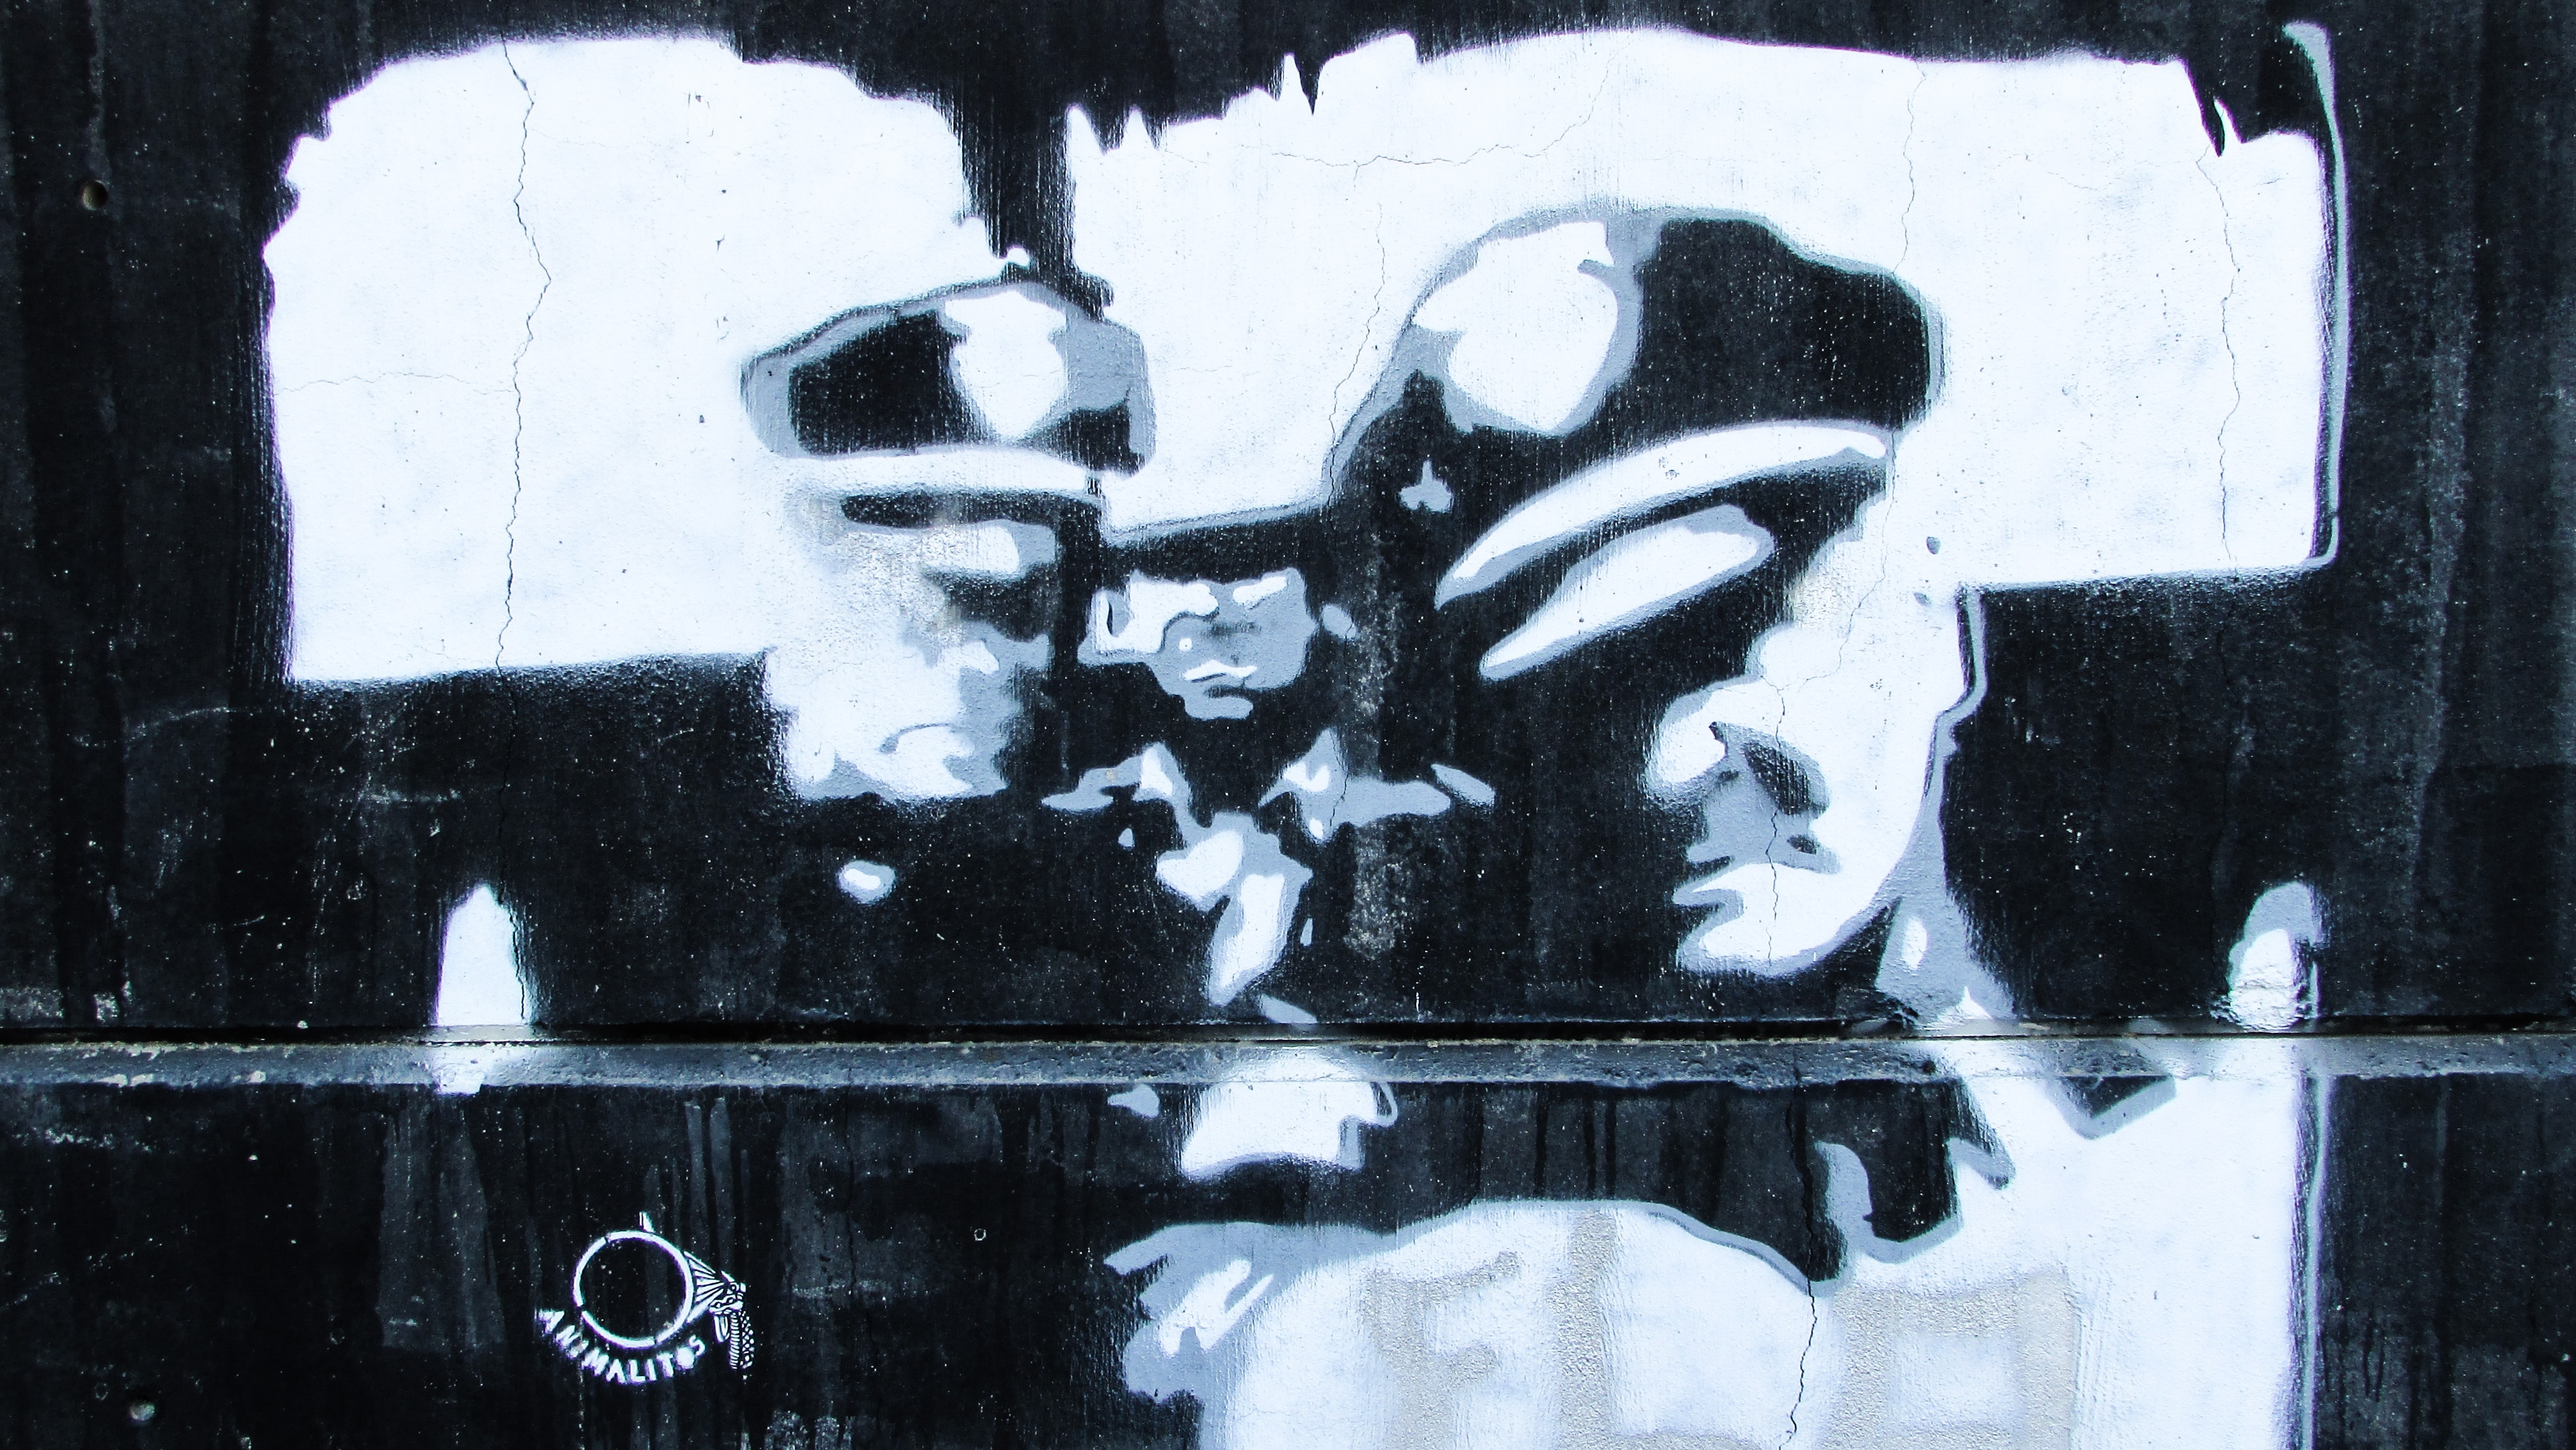
white, urban, young, black, monochrome, lifestyle, graffiti, painting, street art, art, cyprus, larnaca